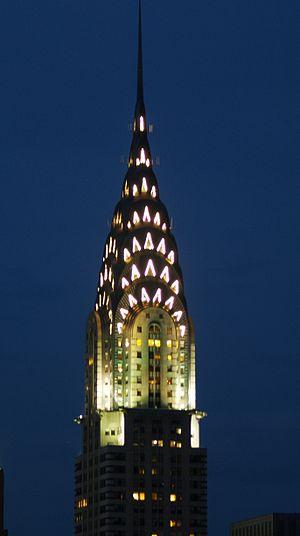
Le Chrysler Building est un gratte-ciel de la ville de New York, aux États-Unis. Il se dresse à l’intersection de la Lexington Avenue et de la 42ᵉ rue, dans le quartier de Midtown au sud de l'arrondissement de Manhattan. D'une hauteur de 319 mètres jusqu'à la pointe de sa flèche, il fut la plus haute structure du monde, après la tour Eiffel, en 1930 et 1931, jusqu'à la construction de l'Empire State Building.